Salerno–Reggio di Calabria railway

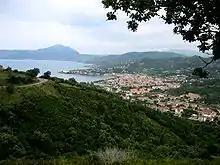
Panoramic view of Sapri; the railway track is visible on the side of the hill; it reaches the station in the background on the right after a wide curve

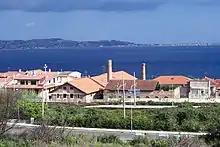
The Tyrrhenian passing through Cannitello on the Strait of Messina

The completion of the Battipaglia–Reggio Calabria railway line would have made rail transport faster and therefore more convenient; however, the bankruptcy of the Vittorio Emanuele Company in 1872 and the reassignment of responsibility for the completion of the Calabrian network to the Società per le Strade Ferrate del Mediterraneo (Mediterranean Railway Company), did not allow a rapid start of the planned works. The reorganisation of the railways was expected under the law and conventions of 1885, which confirmed the assignment of the network to the Mediterranean Railway Company, enabling the projects to be restarted quickly. Only the -long Battipaglia–Agropoli–Vallo della Lucania section and the -long Reggio Calabria–Bagnara section were built between 1883 and 1887. In the meantime construction of the line along the Vallo di Diano route began very slowly, reaching only as far as the section between Sicignano degli Alburni and Lagonegro in 1892 but not continuing any further.